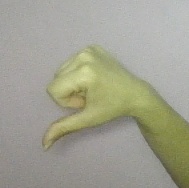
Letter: waw